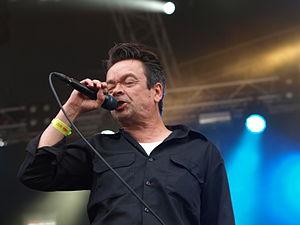
Lama est un groupe de punk rock originaire de Finlande, formé en 1977 à Puotila, dans la banlieue d'Helsinki, et dissout en 1983. Ils se sont reformés en 2005 pour une tournée de concerts.